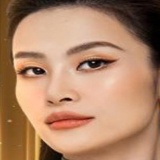
ca sĩ Đông Nhi